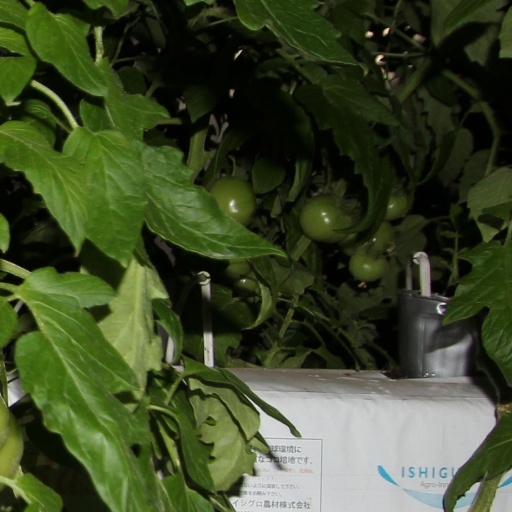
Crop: tomato